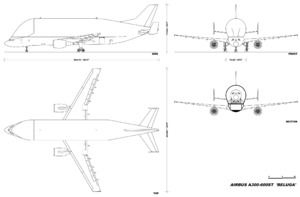
Airbus Beluga / Specifikationer
En Beluga set fra fire sider.
Airbus A300-600ST eller Beluga er en variant af widebody-passagerflyet Airbus A300-600 til fragt af flydele og meget store stykker gods. Oprindeligt hed modellen Super Transporter, men navnet Beluga blev populært og er nu det officielle navn.